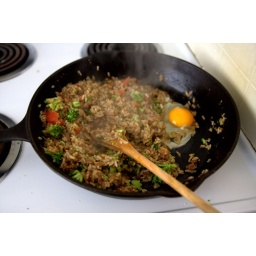
brown rice and beef bowl. inspired by yummy japanese stone bowls, with rice, beef, veggies and 1 egg.